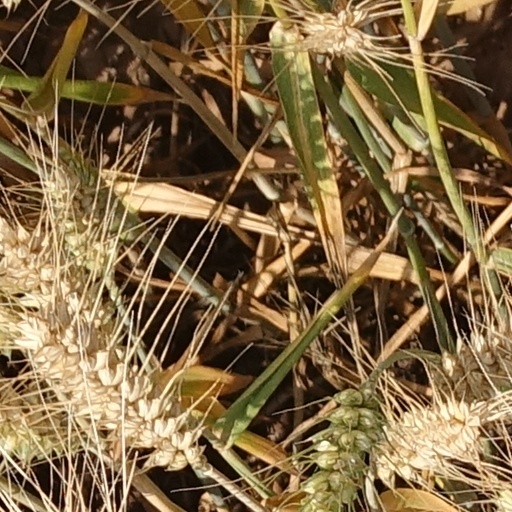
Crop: wheat